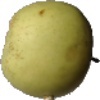
Label: Apple Golden 3